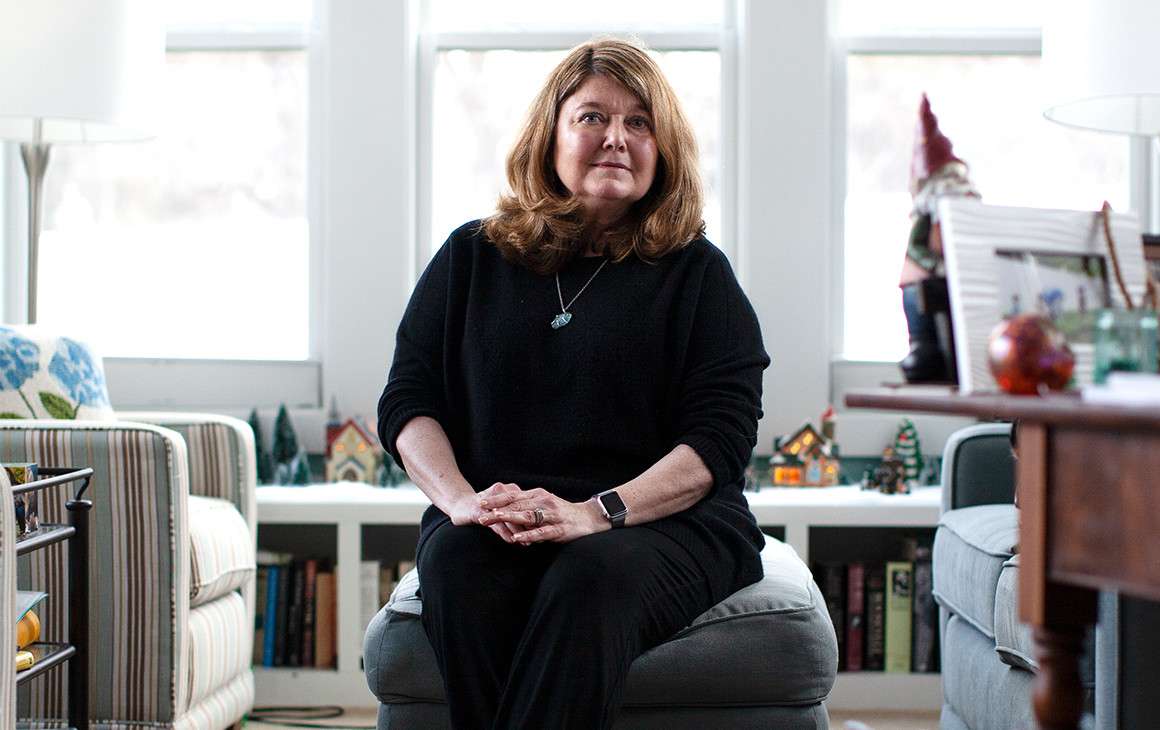
Gender: women